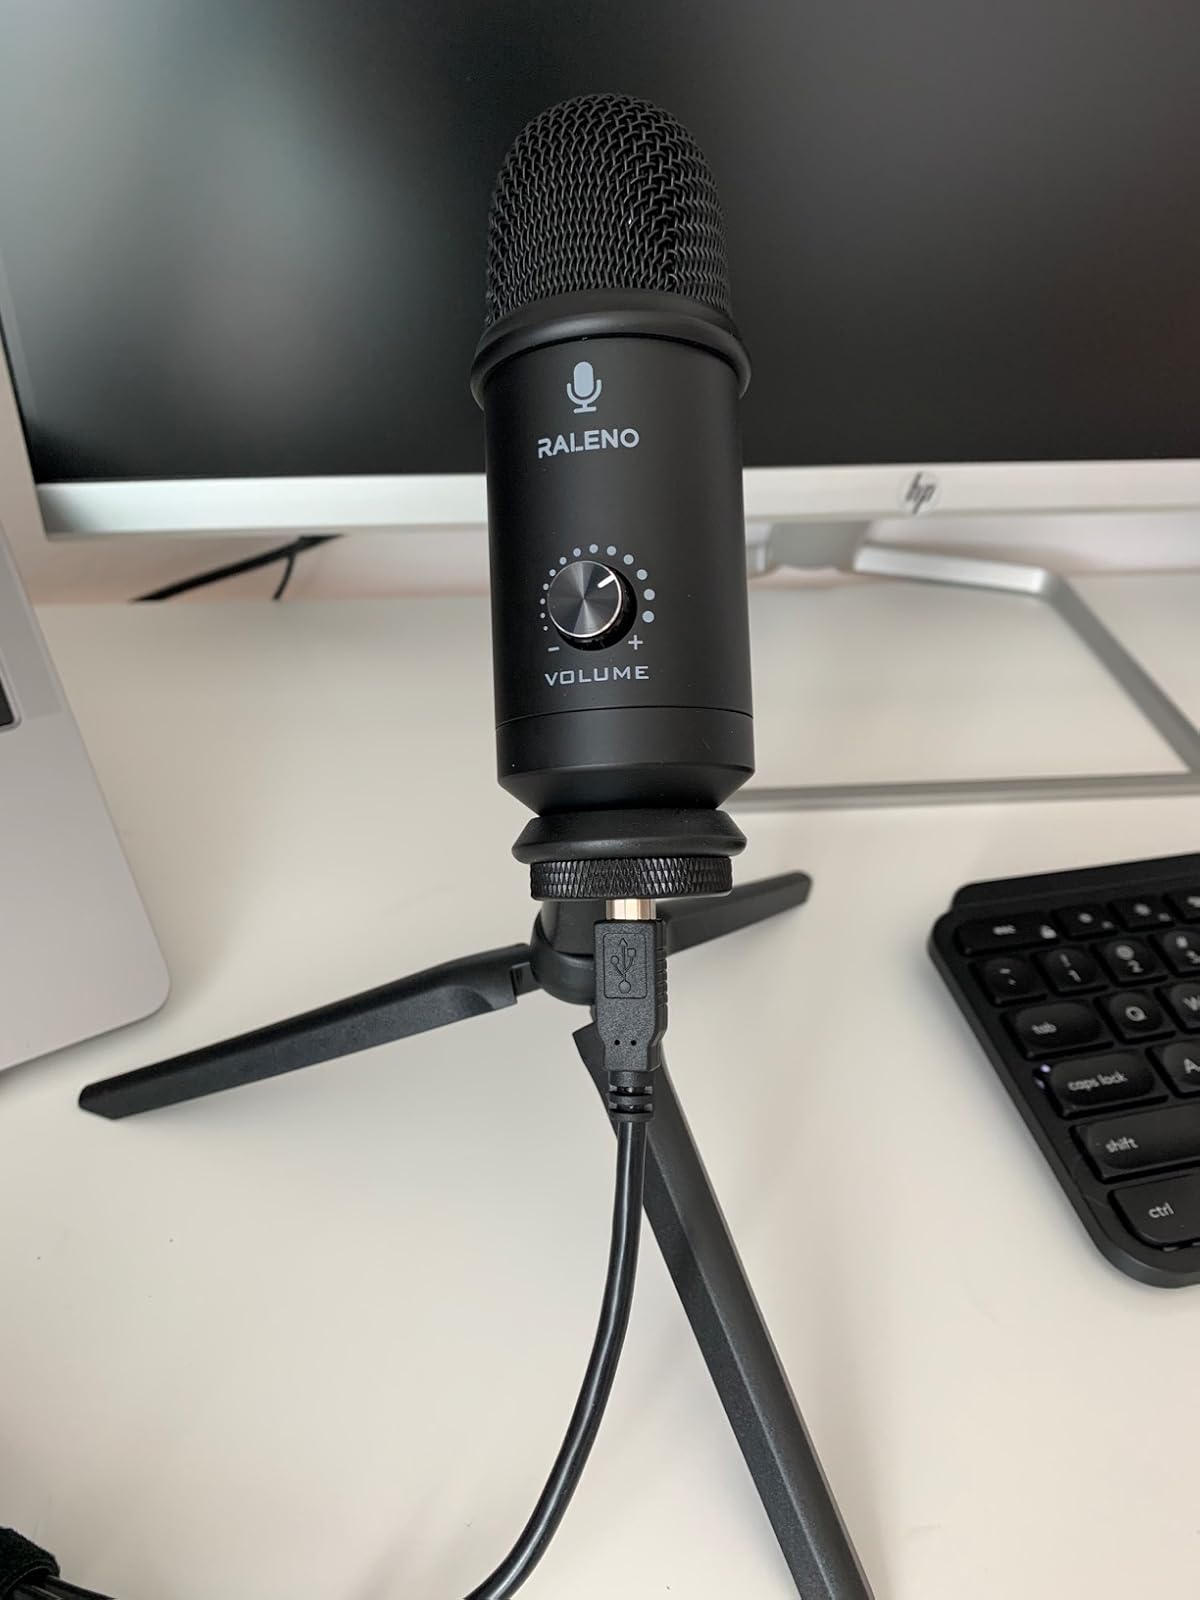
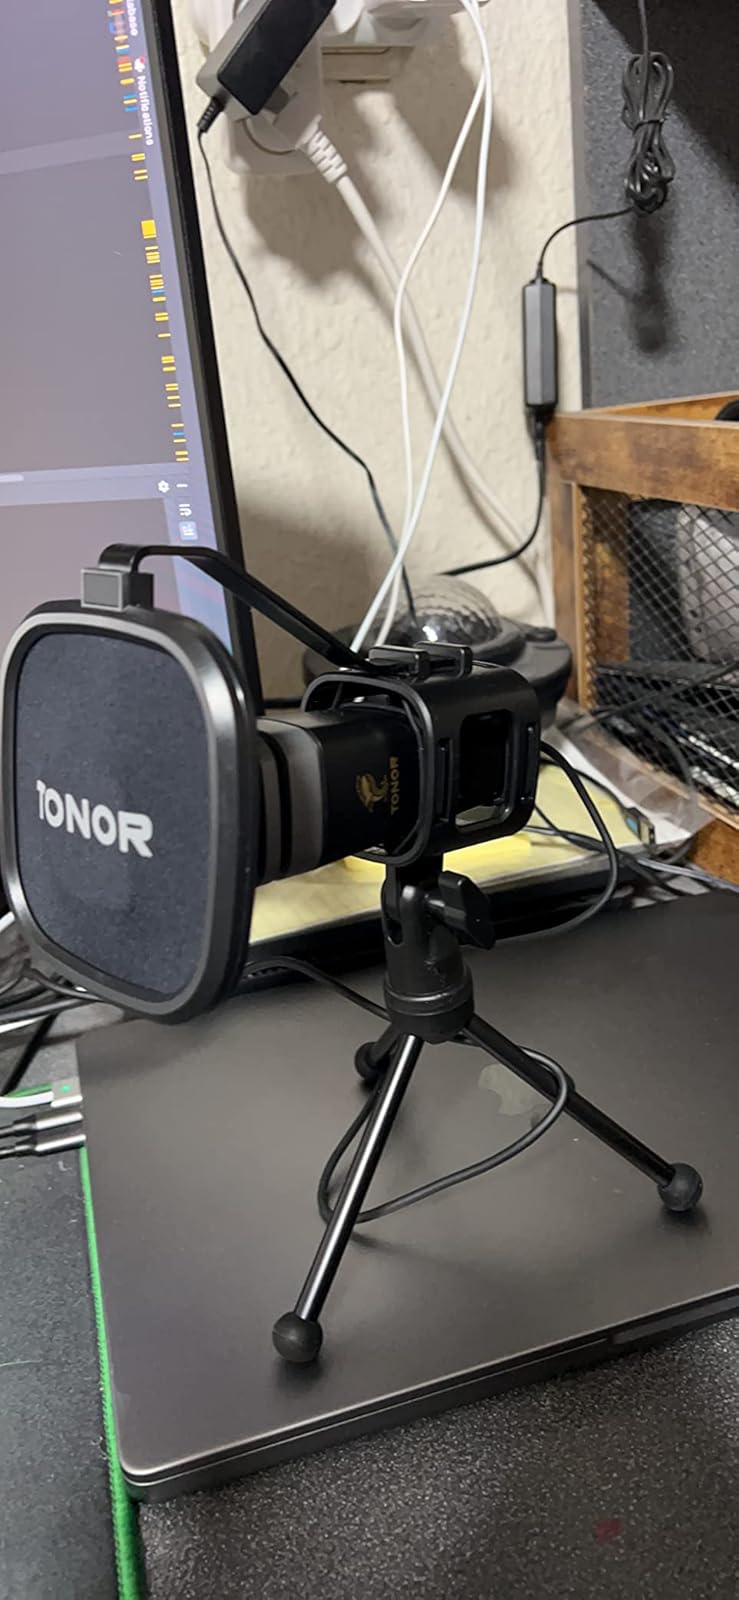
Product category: microphone
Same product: no